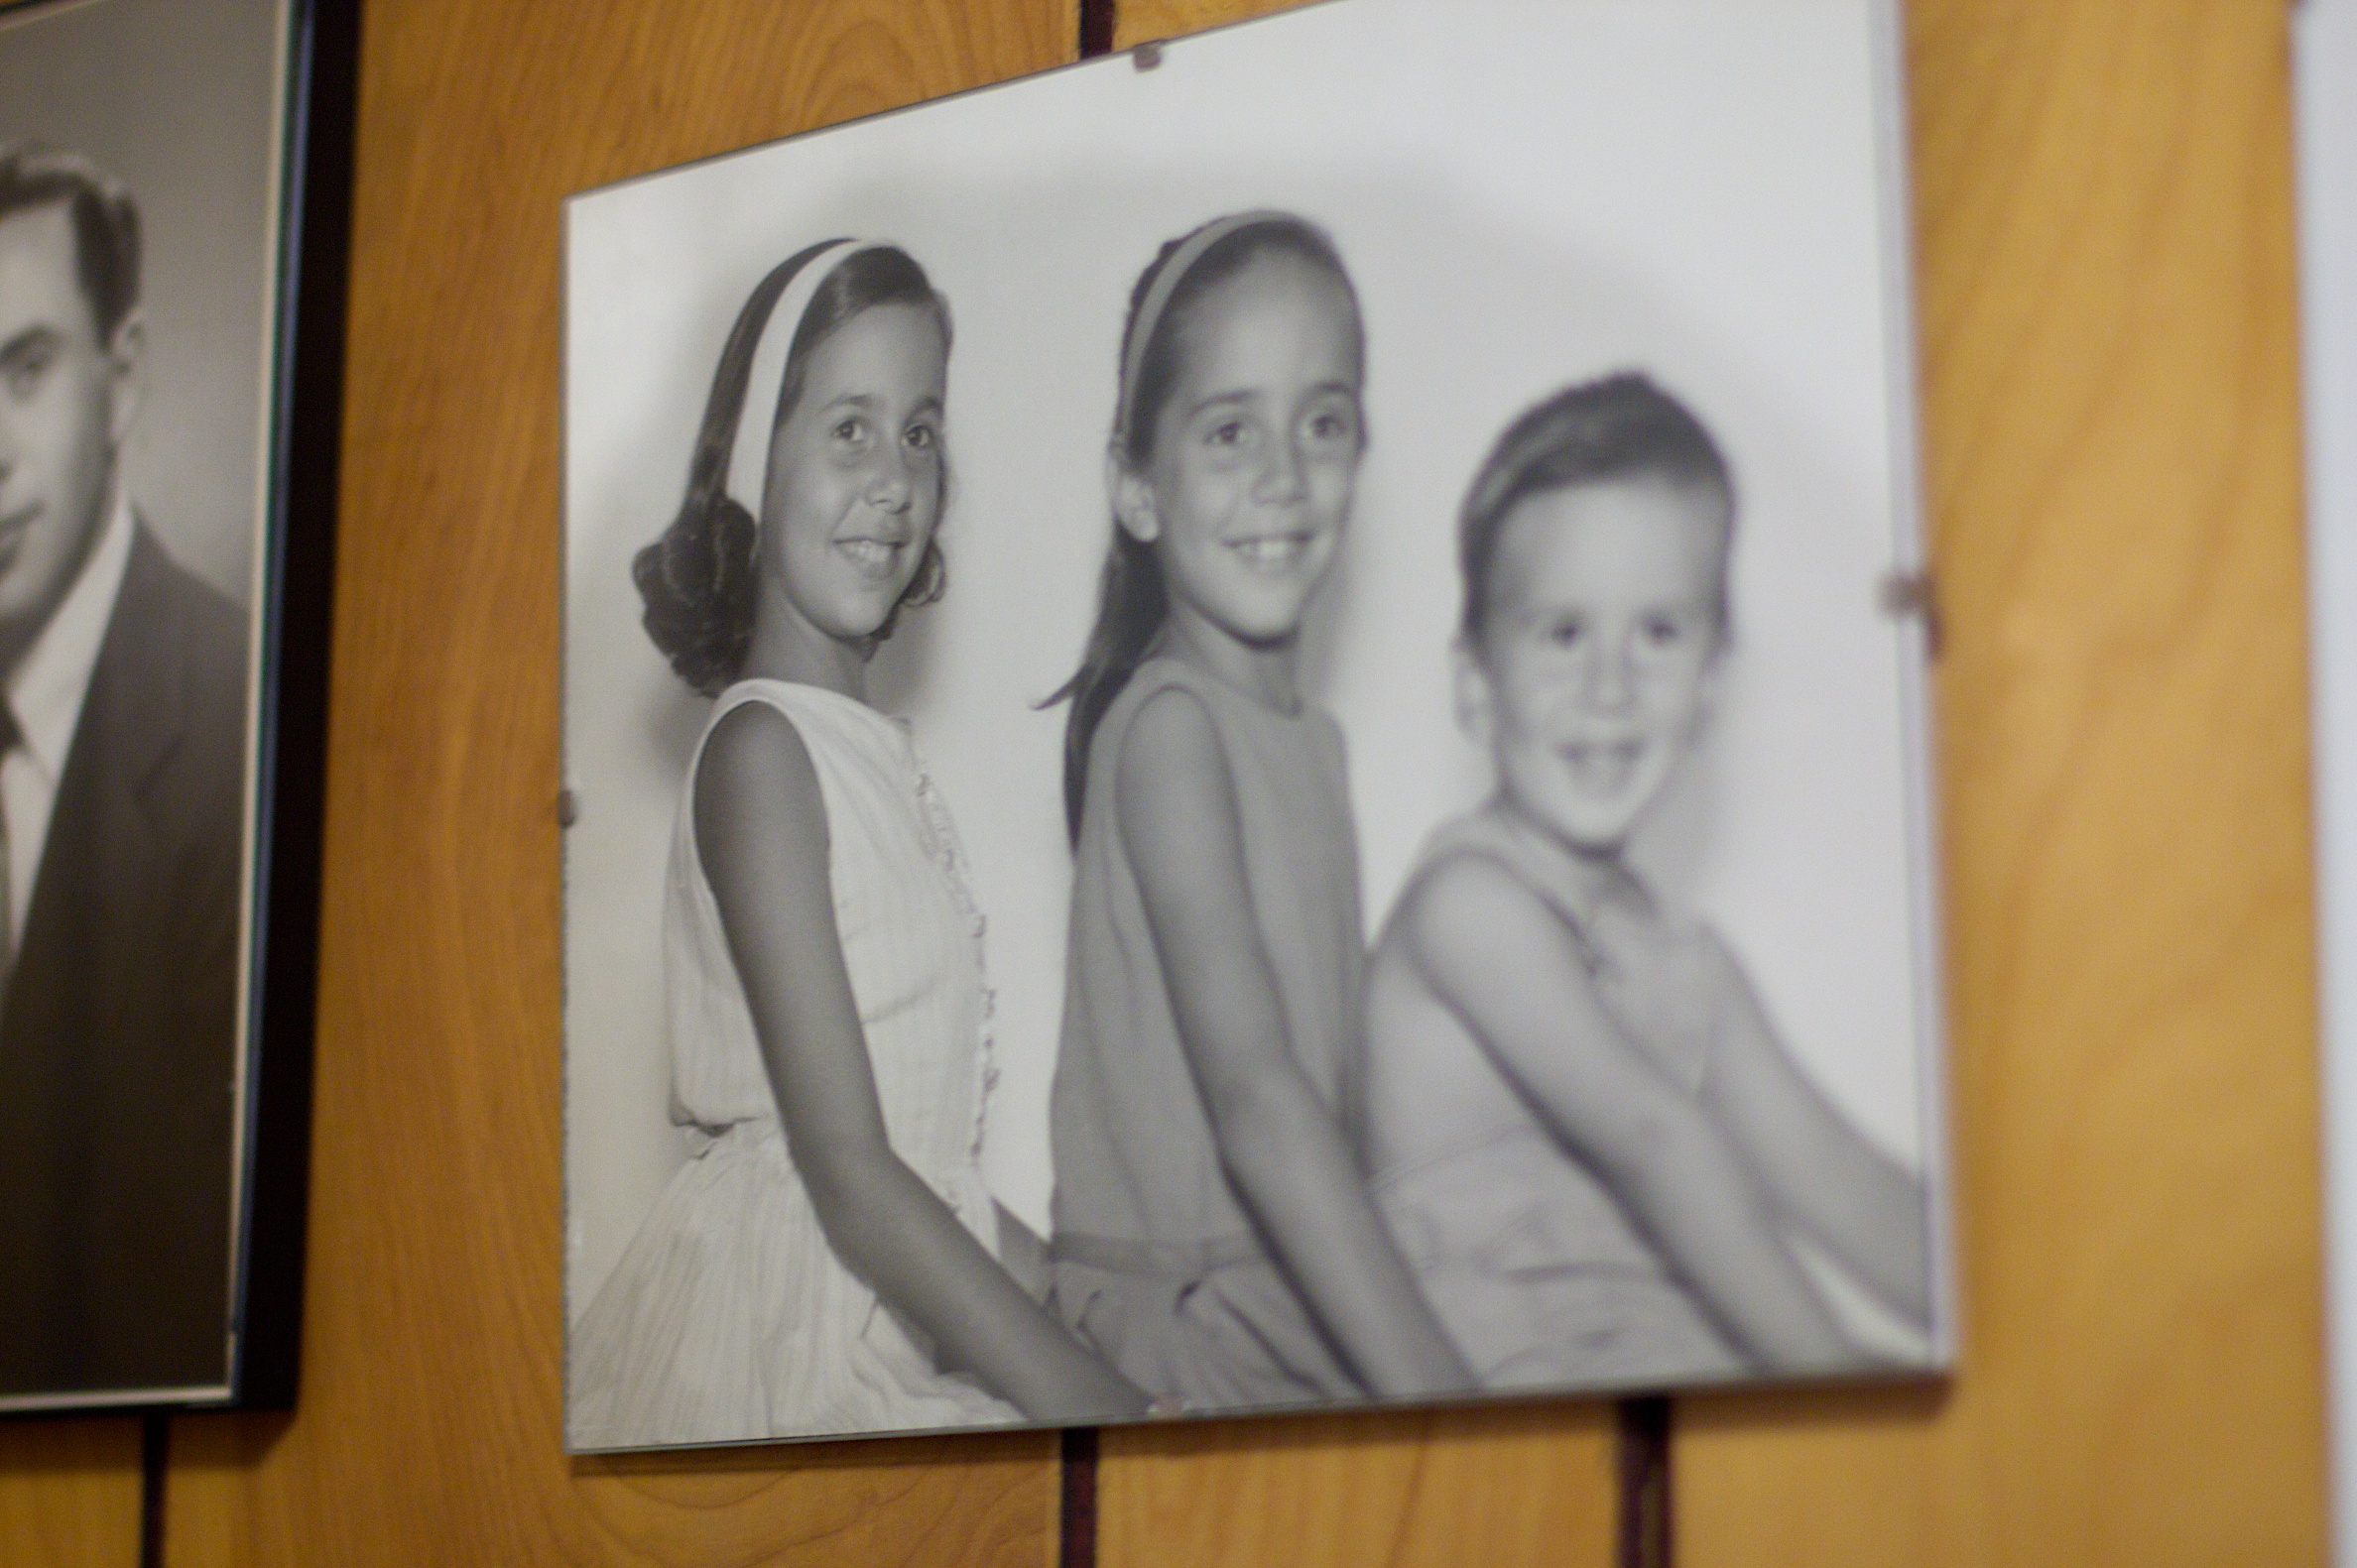
photography, portrait, painting, art, sketch, drawing, photograph, picture frame